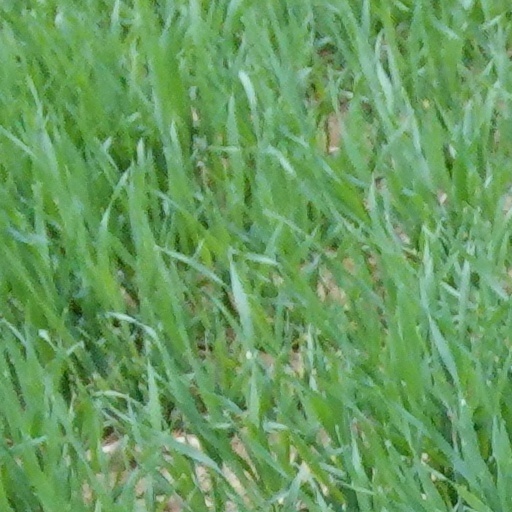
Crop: wheat